Hugh H. Bownes

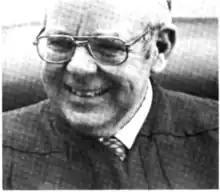

Hugh Henry Bownes (March 10, 1920 – November 5, 2003) was an American federal judge who served as a United States circuit judge of the United States Court of Appeals for the First Circuit, after previously serving as a United States District Judge of the United States District Court for the District of New Hampshire.